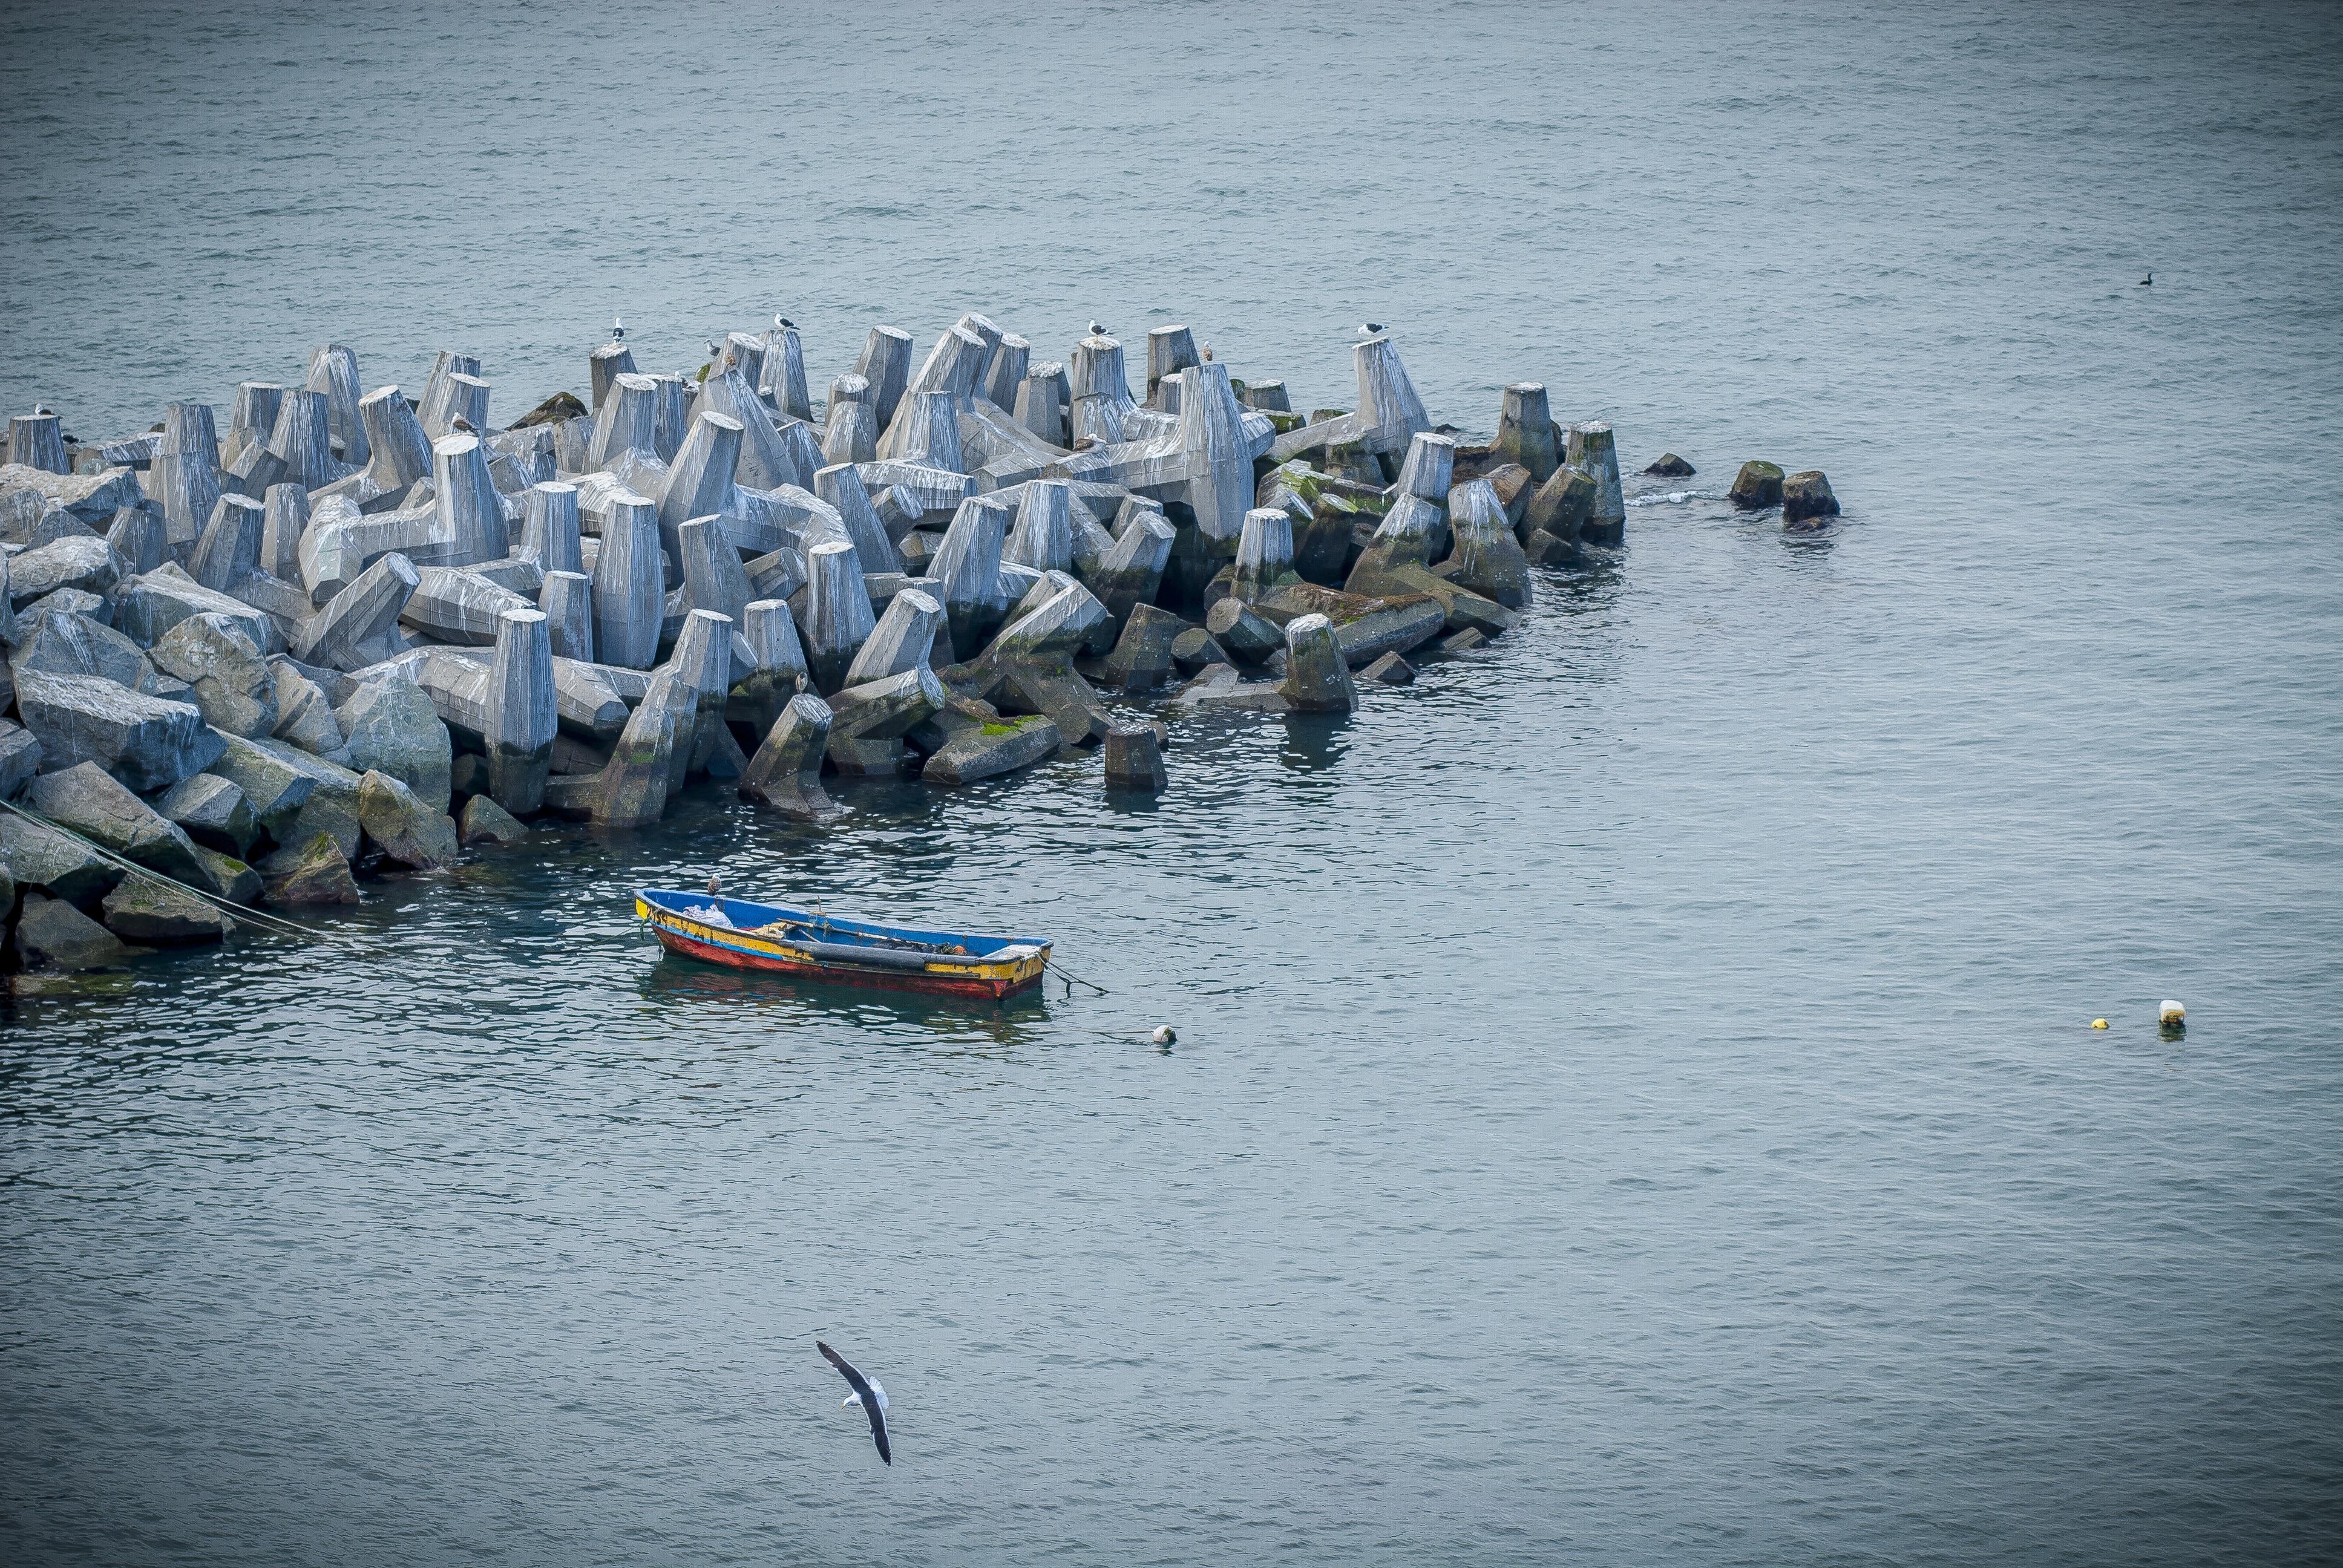
sea, water, ocean, bird, wood, boat, wave, lake, reflection, vehicle, fishing, fisherman, bay, duck, boating, water bird, barca